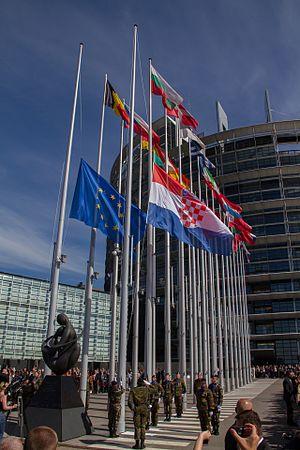
Cérémonie des couleurs au Parlement européen de Strasbourg à l’occasion de l’entrée de la Croatie comme 28ème État membre de l’Union européenne
La Croatie présente sa demande d’adhésion à l'Union européenne en 2003. Le statut de candidat lui est accordé par le Conseil européen au cours de l'année 2004 et les négociations sont ouvertes en octobre 2005. Le traité d'adhésion de la Croatie à l'Union européenne est signé à Bruxelles le 9 décembre 2011 et prend effet le 1ᵉʳ juillet 2013, après le référendum de 2012, où le « oui » l'a emporté avec plus de 66 % des voix.